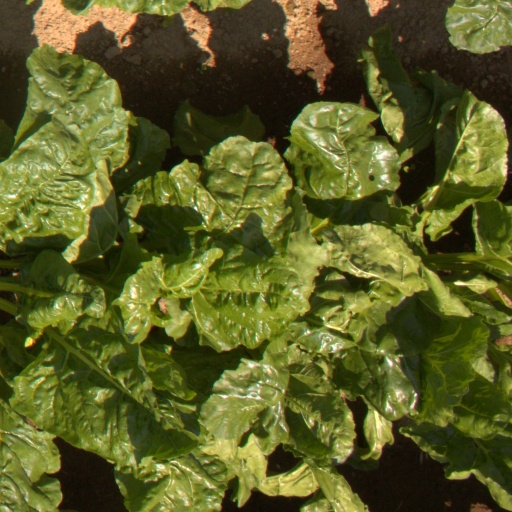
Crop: sugar beet